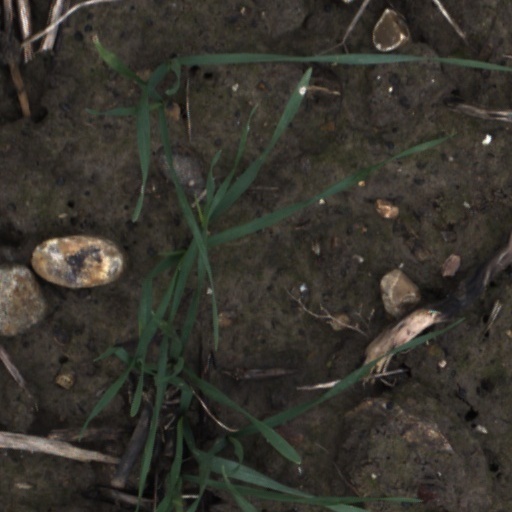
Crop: wheat